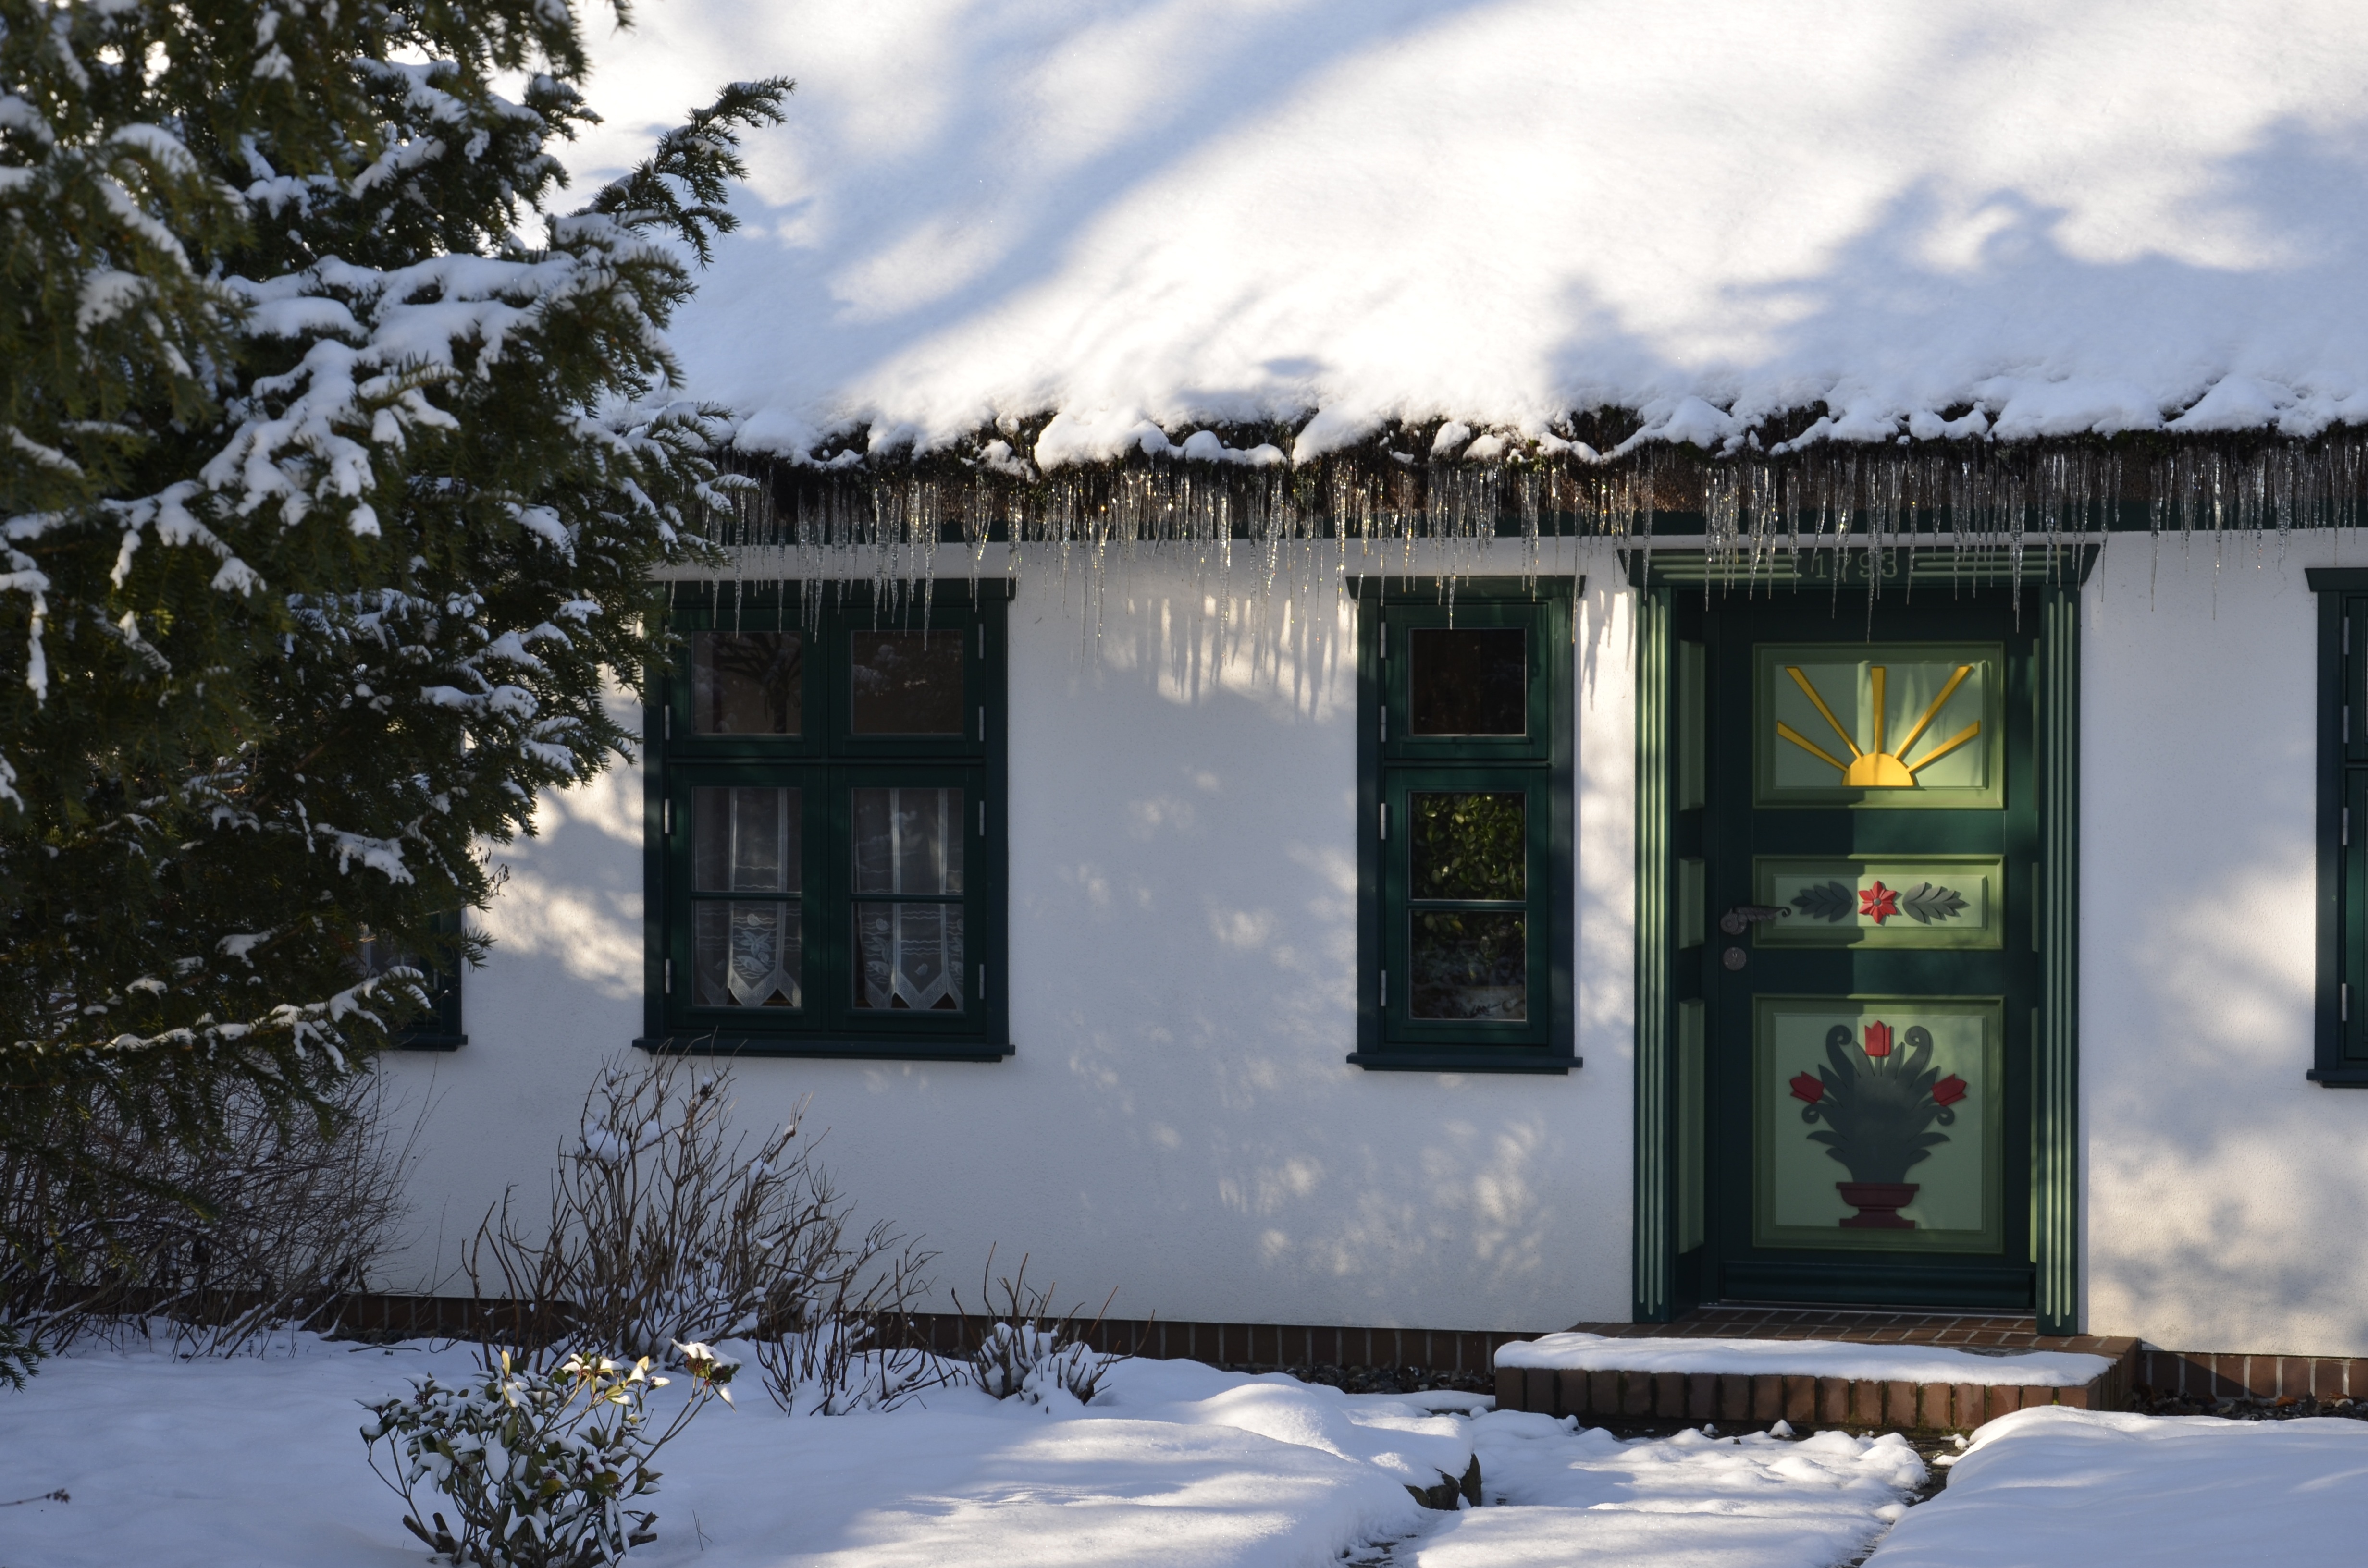
beach, water, snow, winter, sun, sunset, house, window, home, shack, cottage, weather, facade, season, thatched roof, estate, dar, zingst, baltic sea